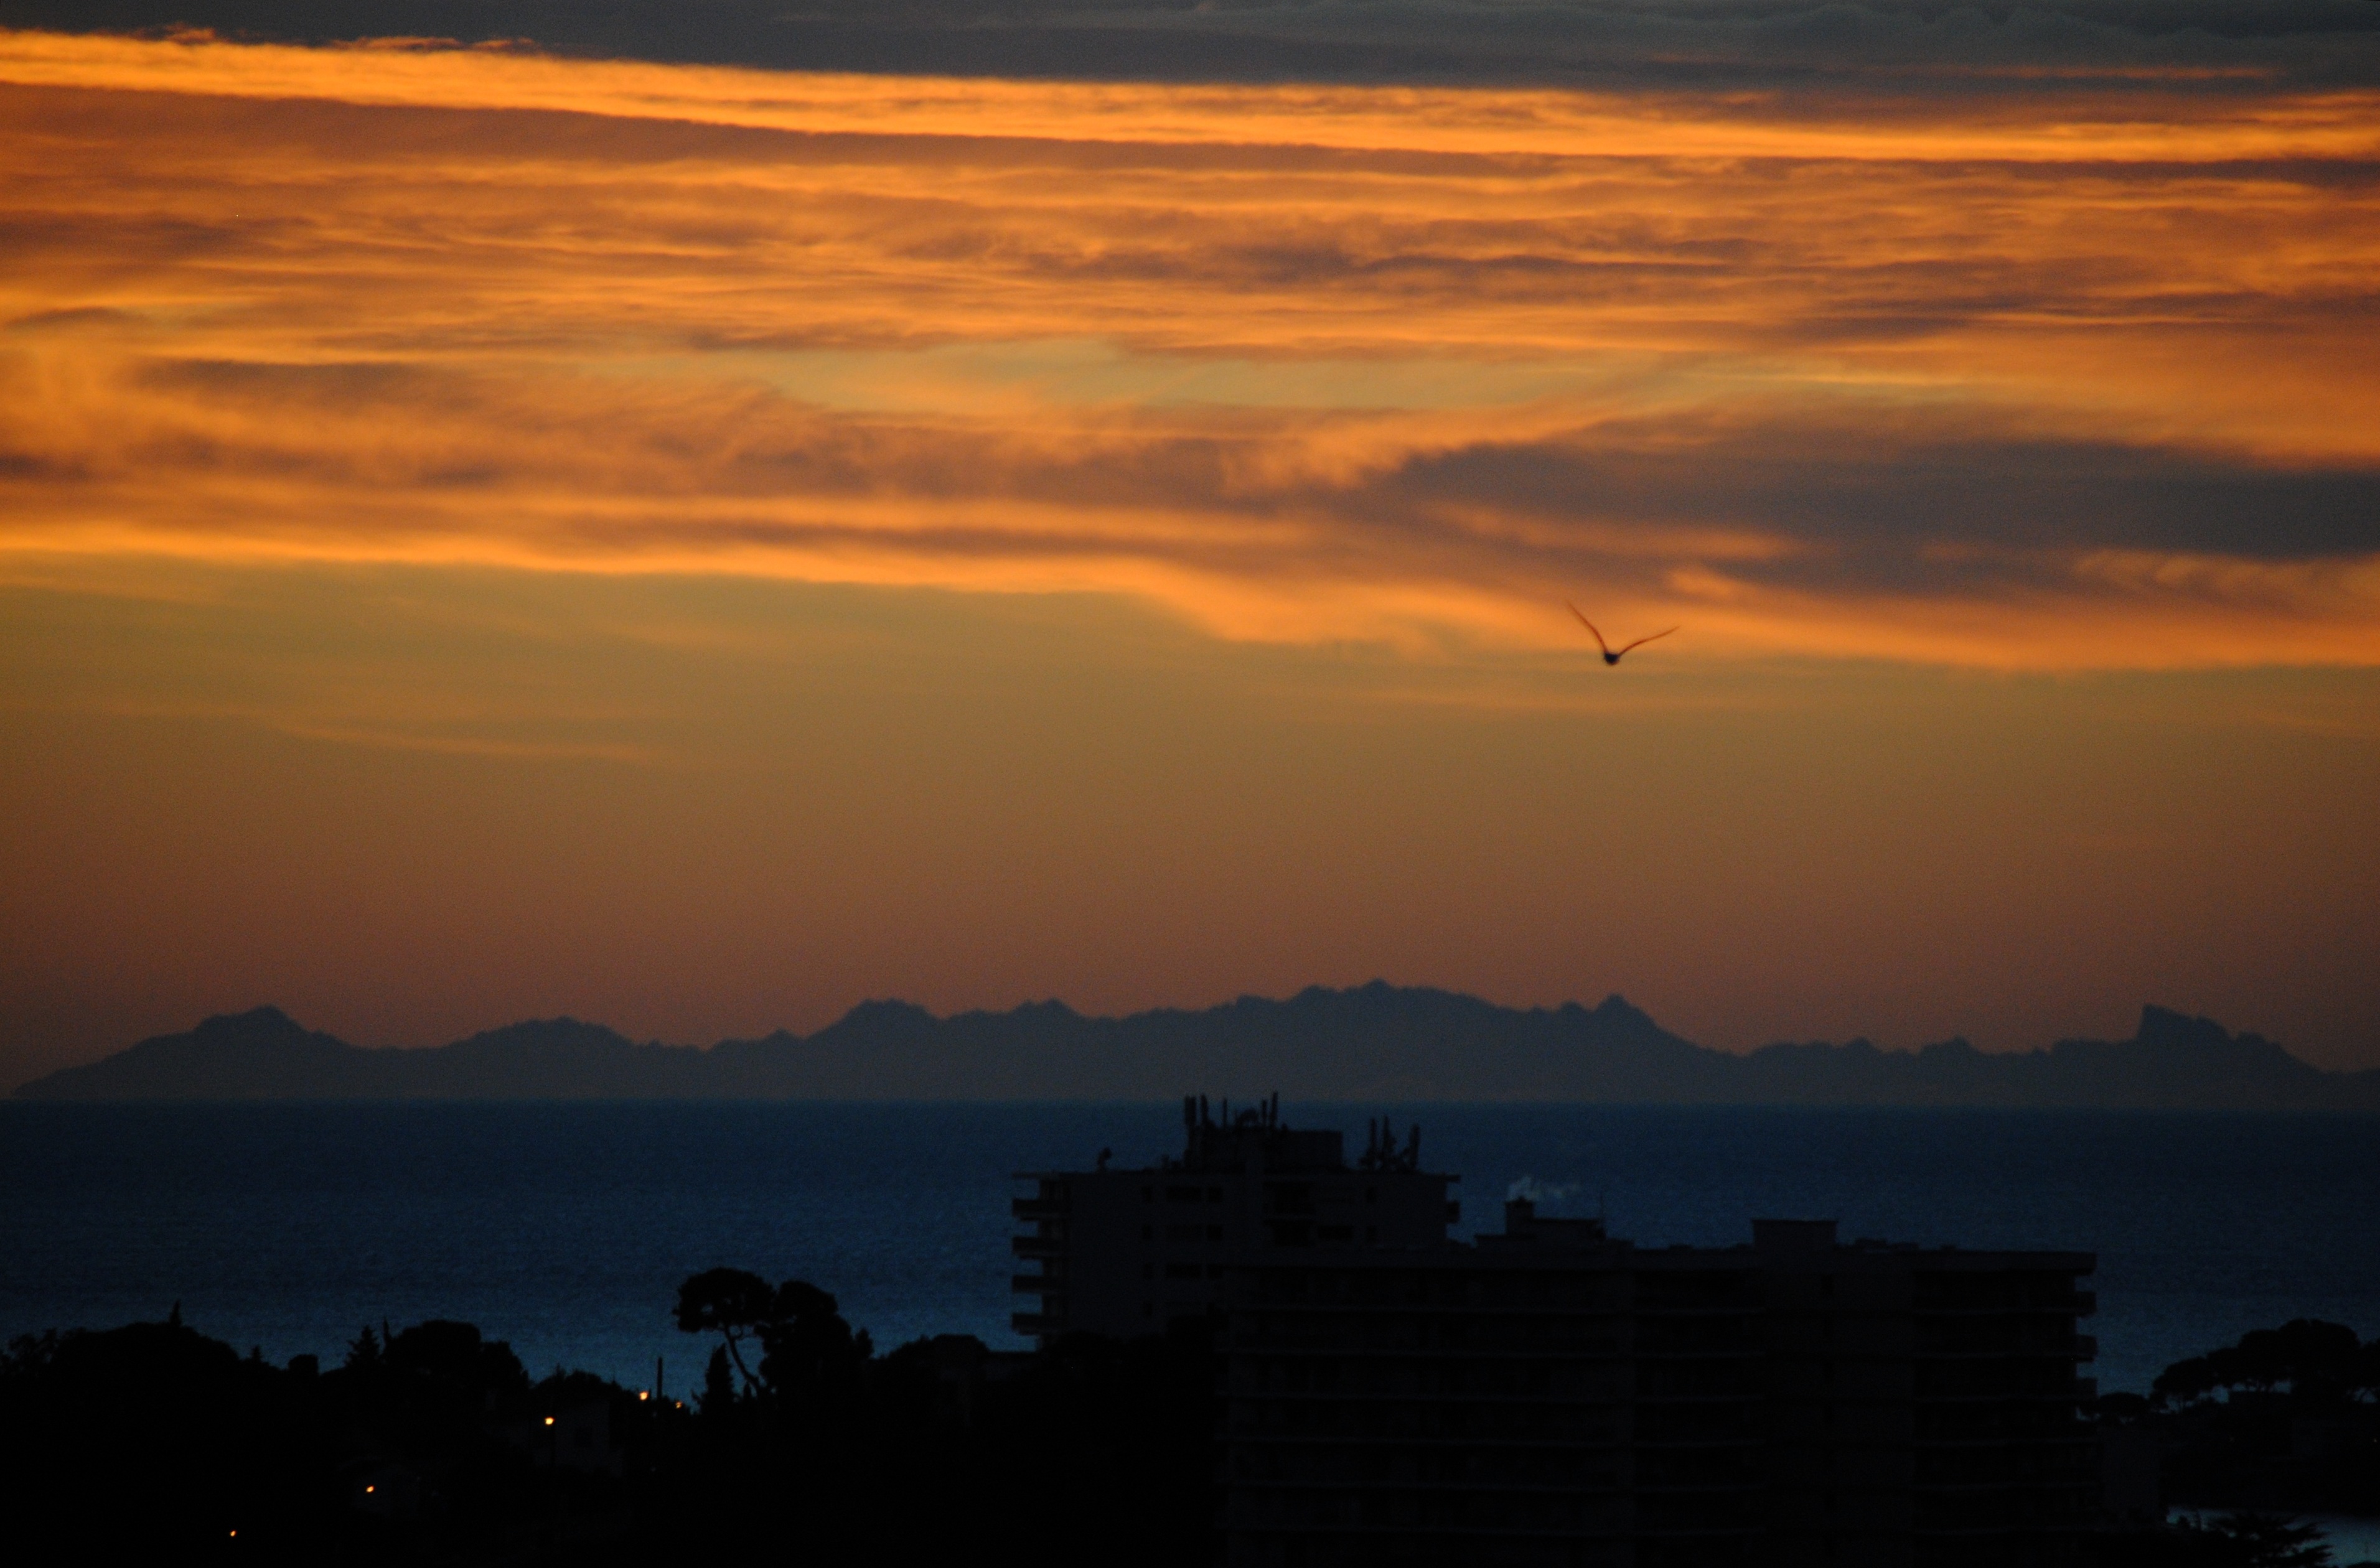
landscape, sea, water, horizon, cloud, sky, sun, sunrise, sunset, skyline, sunlight, morning, hill, dawn, atmosphere, dusk, daytime, evening, calm, reservoir, corsica, loch, afterglow, mediterranean sea, meteorological phenomenon, atmosphere of earth, computer wallpaper, red sky at morning